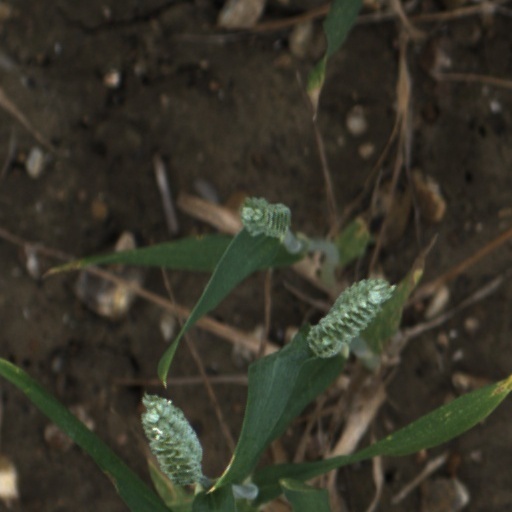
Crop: wheat